Individual action on climate change

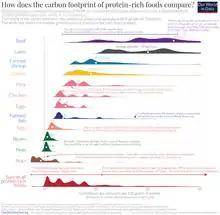
Equivalent carbon dioxide emissions per unit of protein content from foods commonly considered to be protein sources. The height of the curve indicates the distribution of producers that emit that particular amount of equivalent carbon dioxide. Quoted from Our World In Data

Hanging laundry to dry saves energy that would have been used for heating, reducing clothing's carbon footprint. Additionally, using a shorter, cold water wash cycle can conserve energy by as much as 66%.